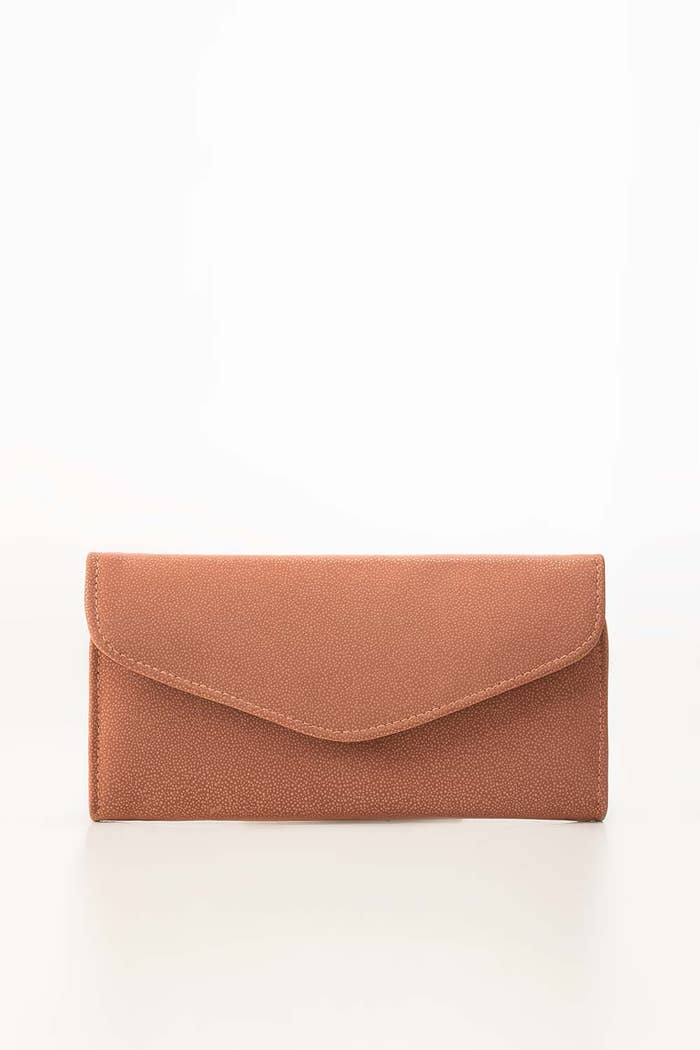
tan leather clutch